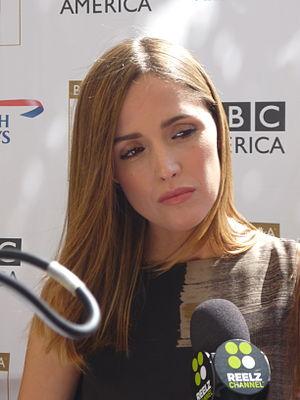
Rose Byrne est une actrice australienne, née le 24 juillet 1979 à Sydney.